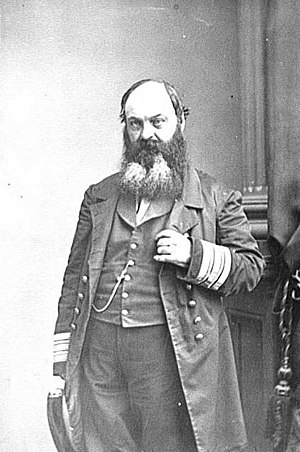
William D. Porter
Kommandør William D. Porter, mellem 1860 og 1864
William David Porter var en flagofficer i De Forenede Staters flåde. Han var søn af flådeofficeren David Porter og bror til admiral David Dixon Porter.